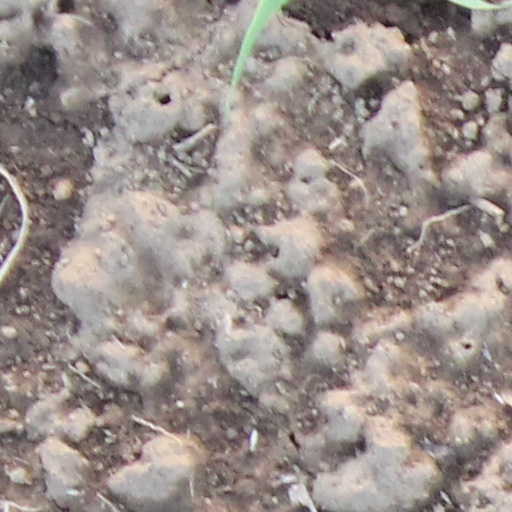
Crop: wheat